Heinrich Knirr

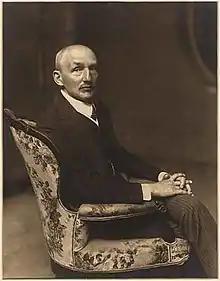
Heinrich Knirr (c.1910/14); photograph by Theodor Hilsdorf

Heinrich Knirr (2 September 1862 – 26 May 1944) was an Austrian Empire-born German painter, known for his genre scenes and portraits, although he also did landscapes and still-lifes. He is best known for creating the official portrait of Adolf Hitler for 1937 and is the only artist known to have painted Hitler in person.